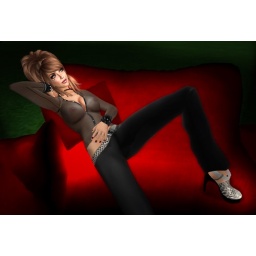
Outfit: Black sheer shirt by RMA. side drop pants by RMA. Photographer-self